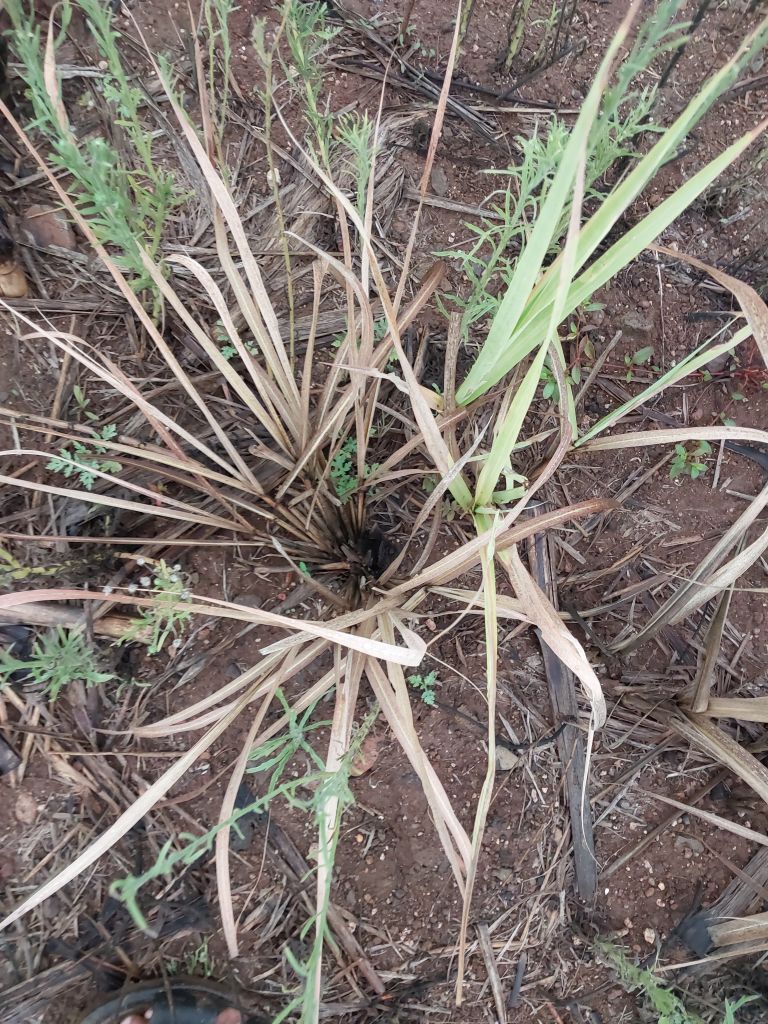
Label: Sett Rot